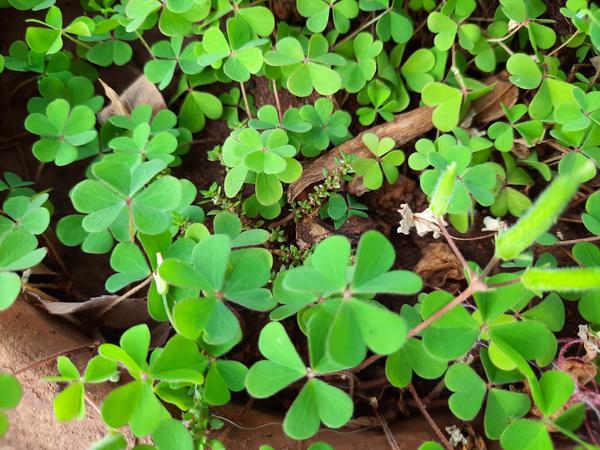
Plant: Wood_sorel